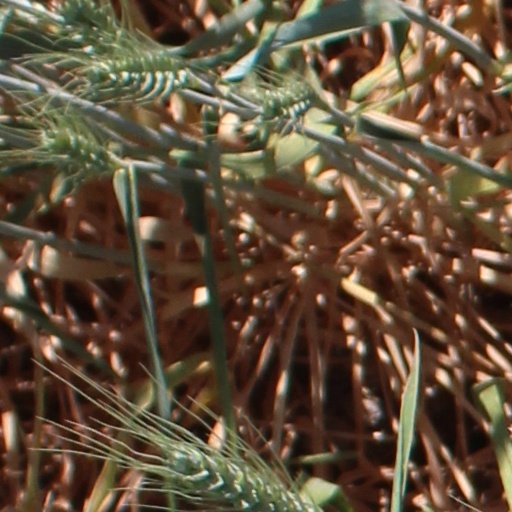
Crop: wheat